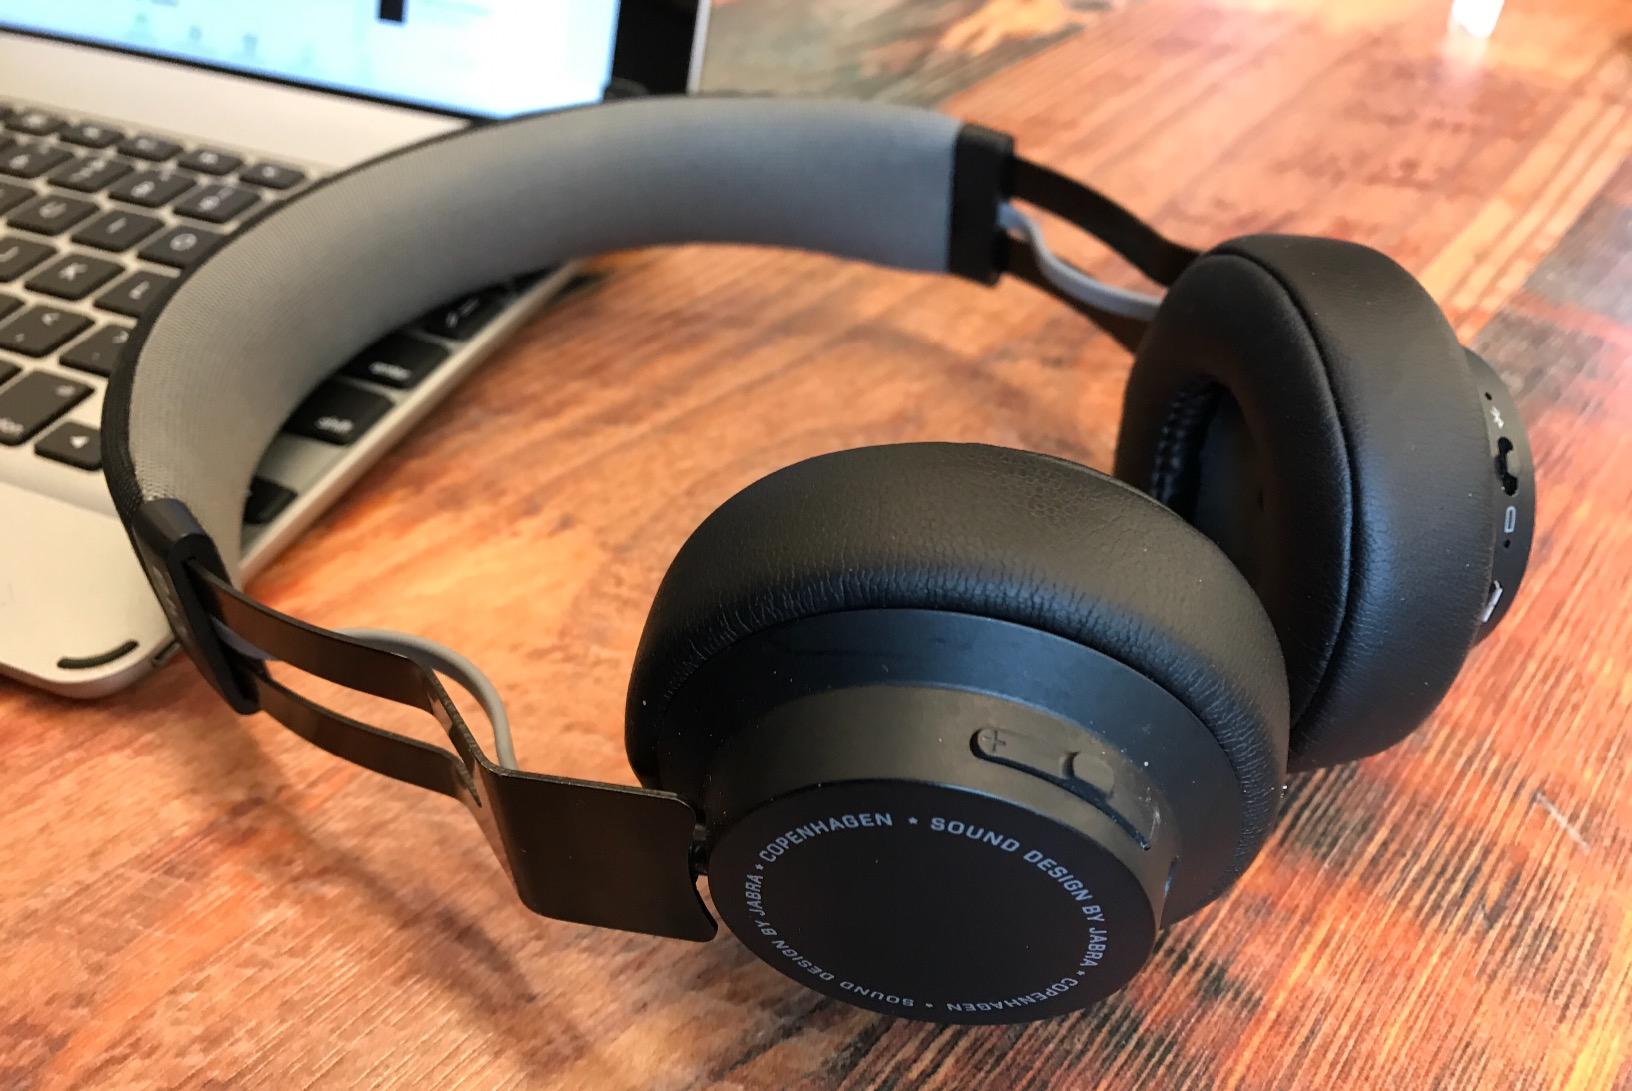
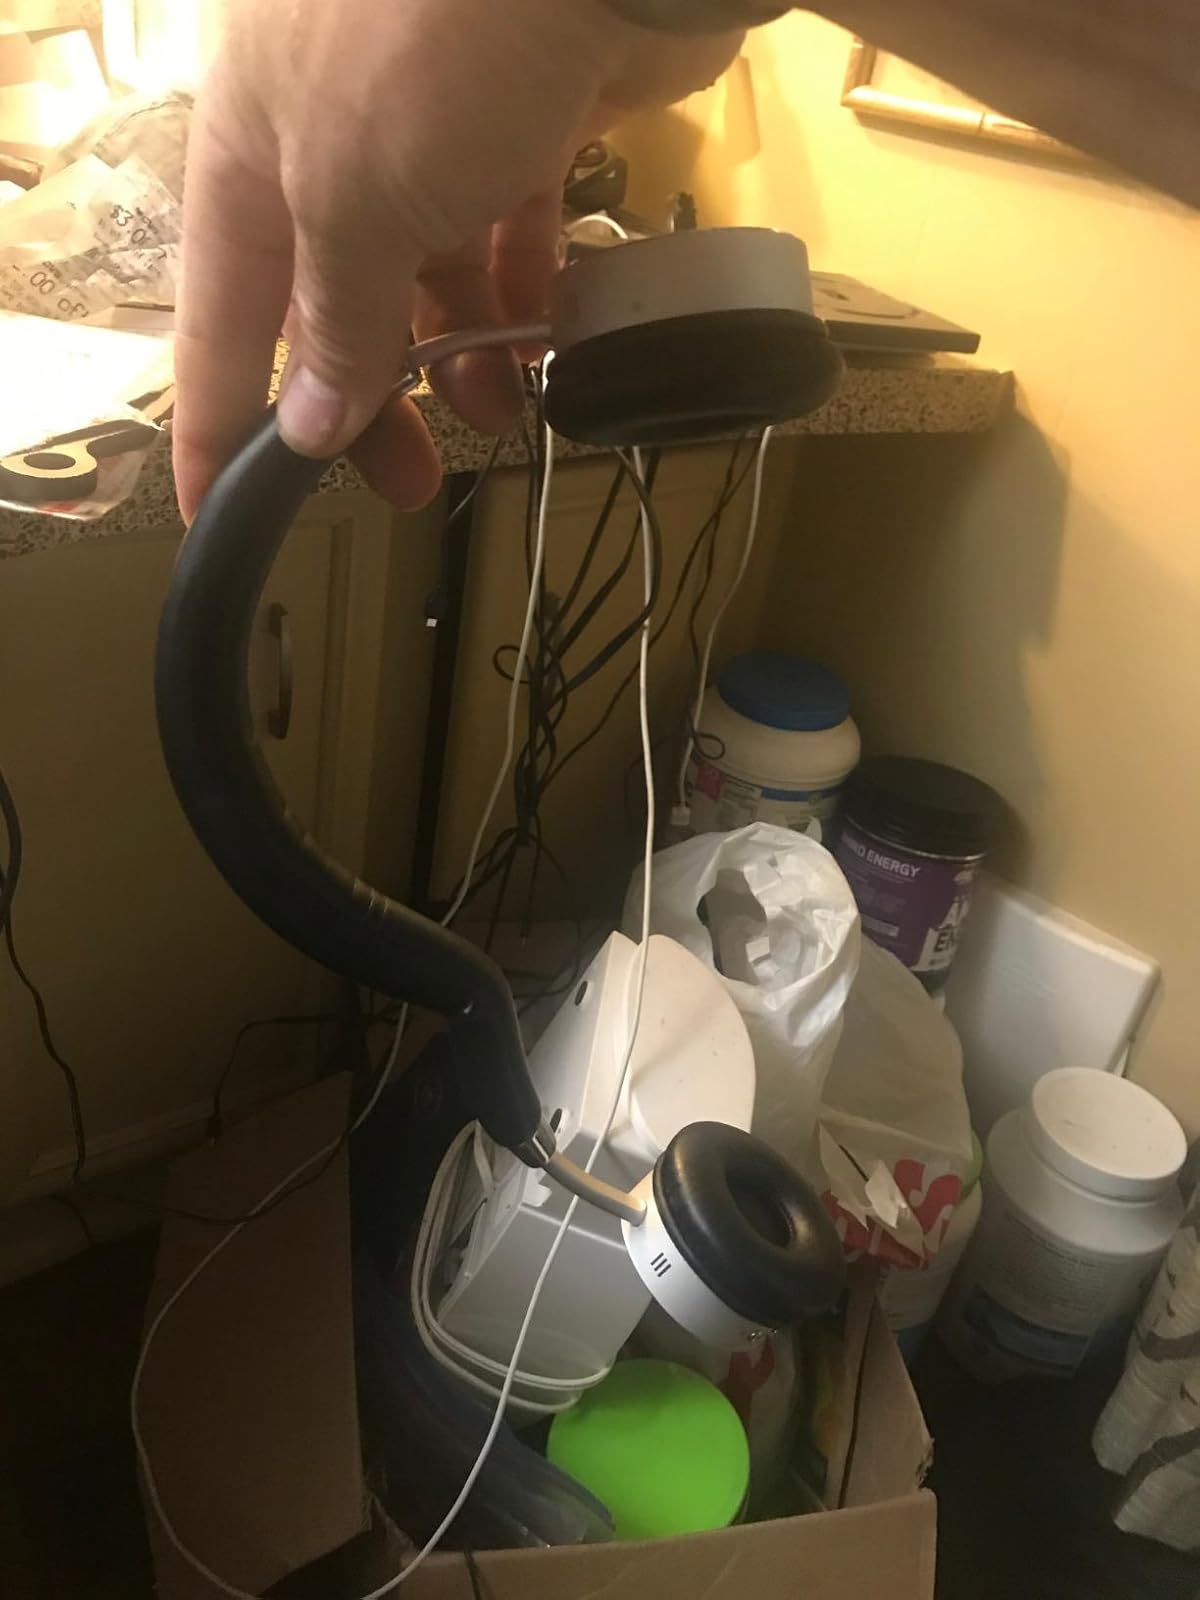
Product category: headphones
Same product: no